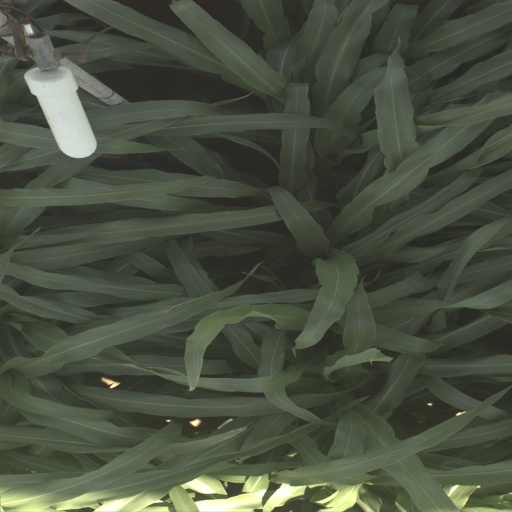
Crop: sorghum